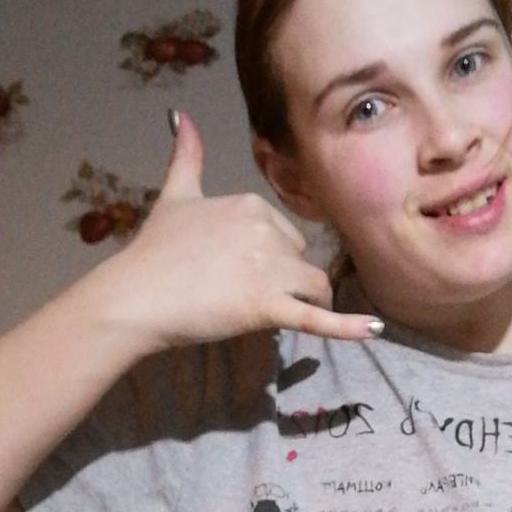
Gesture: call